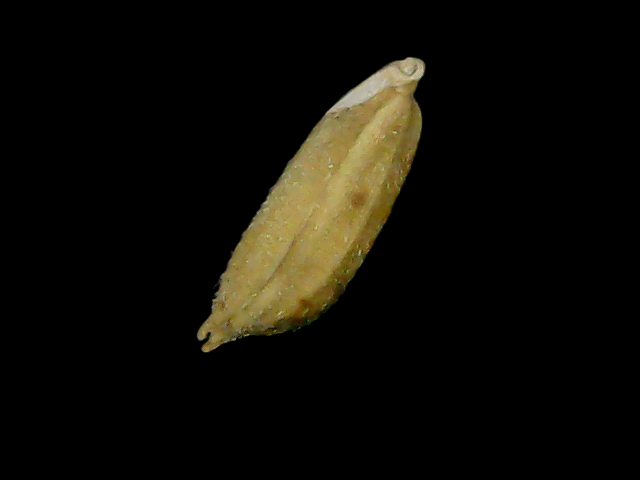
Rice variety: Bd49